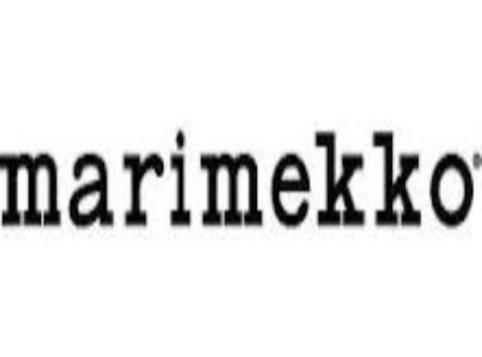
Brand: marimekko
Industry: Necessities